Savernake Forest

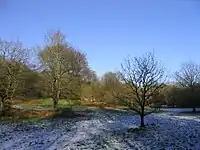
Winter scene at Great Lodge Bottom

In the past standardisation was not at all essential. Craft work and early mechanical industry, such as shipbuilding, wagon making, and furniture making all required "bends" and "knees," as well as other eccentrically shaped pieces which the side branches would provide. Trees such as beech and oak can be pollarded, a process whereby a standard is cut two-thirds up its trunk. Multiple boughs grow from the cut point and the life of the tree is extended and curved pieces of bough or trunk are often produced. Such trees become magnificent specimens and they live through generations of forest workers. Their base trunk attains great girth. Often the side boughs become too heavy and are broken in stormy weather. In other cases the bough weight (an outward force) begins to tear the lower trunk apart creating a cavity which can over decades become cavernous in size. The oldest of these pollarded trees is the Big Belly Oak beside the A346 road. Big Belly is one of Fifty Great British Trees named and honoured as part of the Queen's Golden Jubilee celebrations. It has a girth of and is 1000–1100 years old. In 2001 it was in danger of splitting in two, a fate that had already overtaken the similarly aged Duke's Vaunt. To prevent this, the tree was fitted with a metal corset. The 2011 Radiohead album "The King of Limbs" is named after the ancient King of Limbs tree in the forest near Tottenham House, where the band recorded part of their previous album, "In Rainbows".